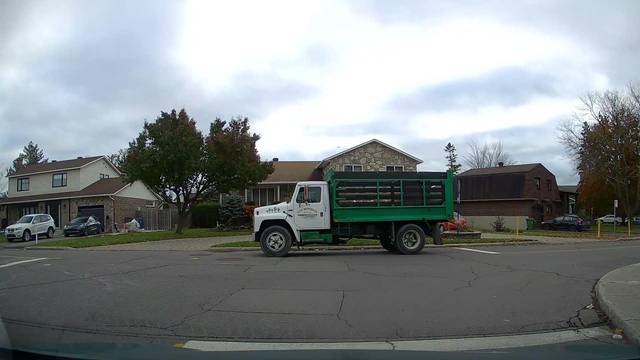
Region: Canada
Coordinates: 45.443, -73.834